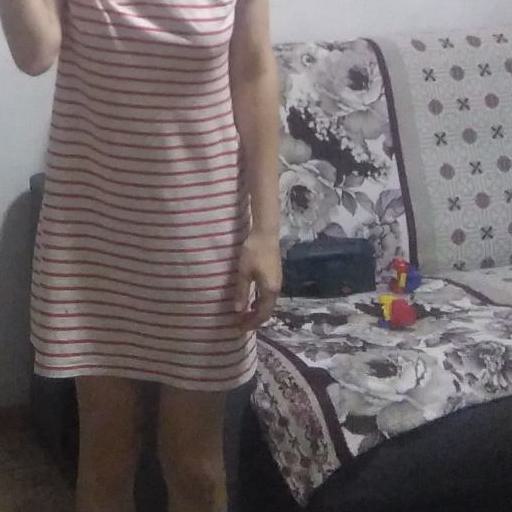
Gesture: no_gesture